Appius Claudius Caecus

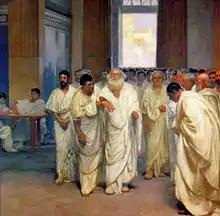
Appius Claudius Caecus is led into the Curia Hostilia by his sons. 19th century painting by Cesare Maccari.

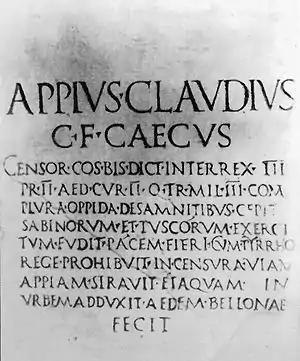
Memorial inscription of Appius Claudius C. F. Caecus, "Appius Claudius Caecus, son of Gaius."

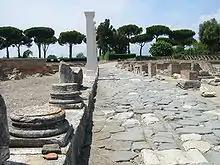
The first Roman road, the Via Appia. Via Appia within the ancient Minturno

Appius Claudius Caecus ( 312–279 BC) was a statesman and writer from the Roman Republic. He is best known for two major building projects: the Appian Way (Latin: Via Appia), the first major Roman road, and the first aqueduct in Rome, the Aqua Appia.